Steffen Möller

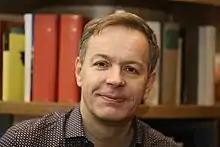
Steffen Möller (2020)

Steffen Möller (born 22 January 1969 in Wuppertal) is a German teacher, actor, satirist and stand-up artist, living and performing in Poland and Germany. Known there from the "Europa da się lubić" TV show and the "M jak miłość" soap opera (as Stefan Müller). He was also the host for the first season (running from September 2005 to December of the same year) of the Polish edition of the TV show "Wetten, dass..?" (known there as "Załóż się"). Since 2008 he has performed on various stand-up comedy tours in Germany, Poland and Austria.